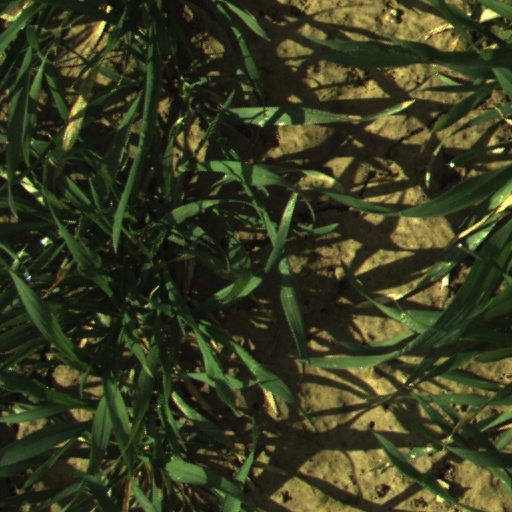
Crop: wheat